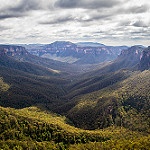
Label: mountain